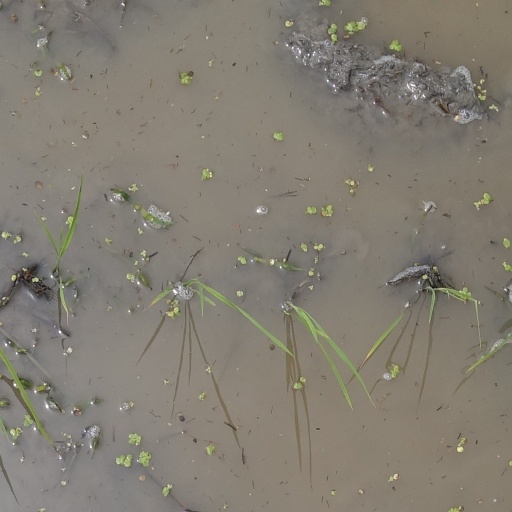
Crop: rice